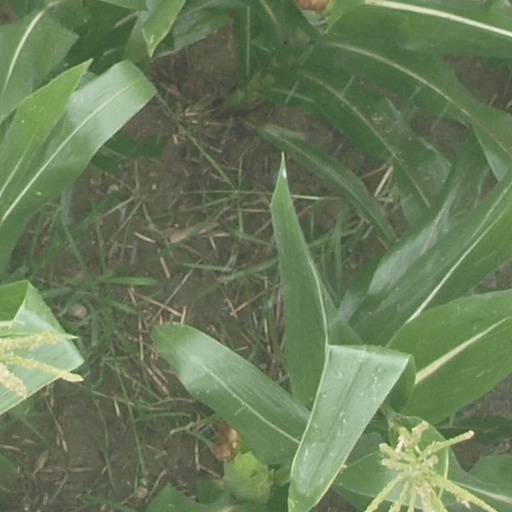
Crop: maize; corn